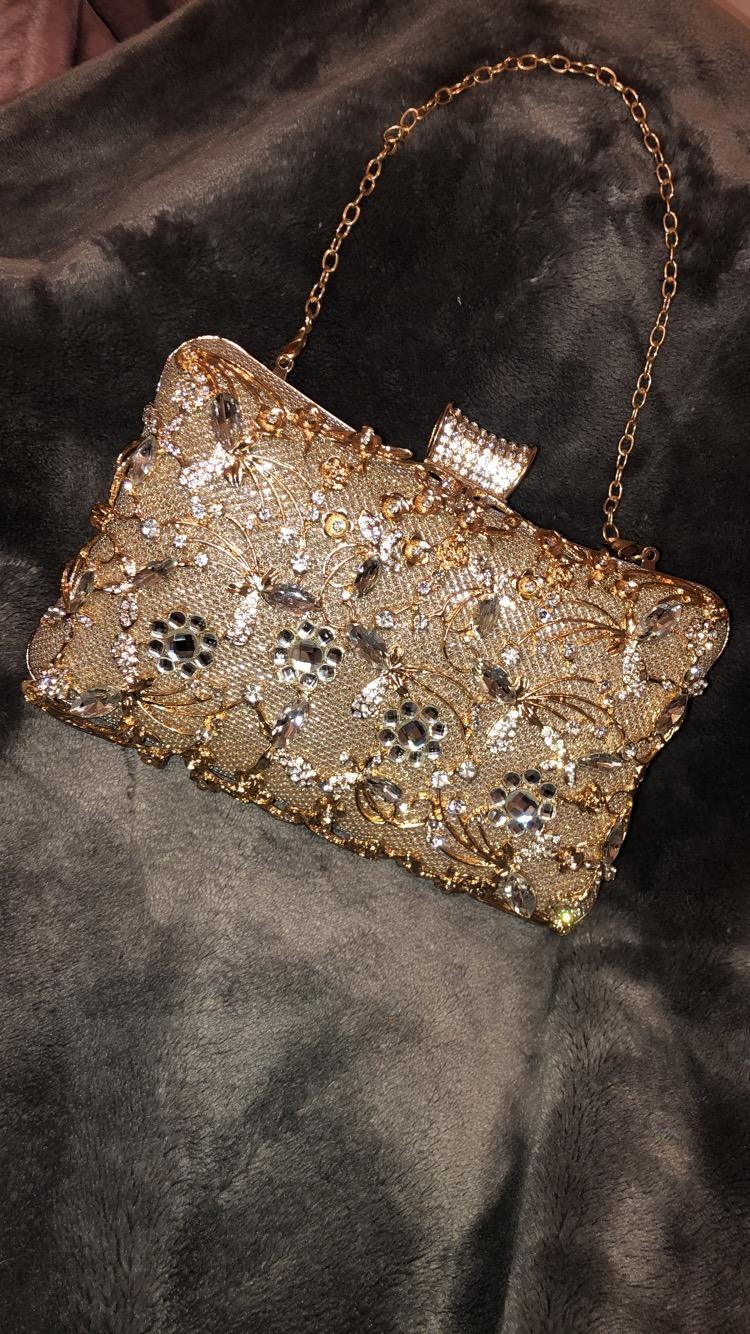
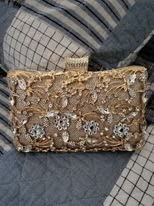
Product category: accessories_handbag
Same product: yes